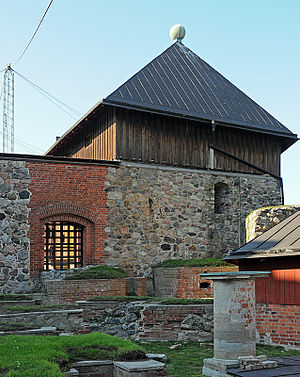
Nyköpingshus / Bildgalleri
Nyköpingshus var en middelalderborg ved Nyköpingsån i byen Nyköping i Södermanland i Sverige. Den er nu delvis i ruiner.